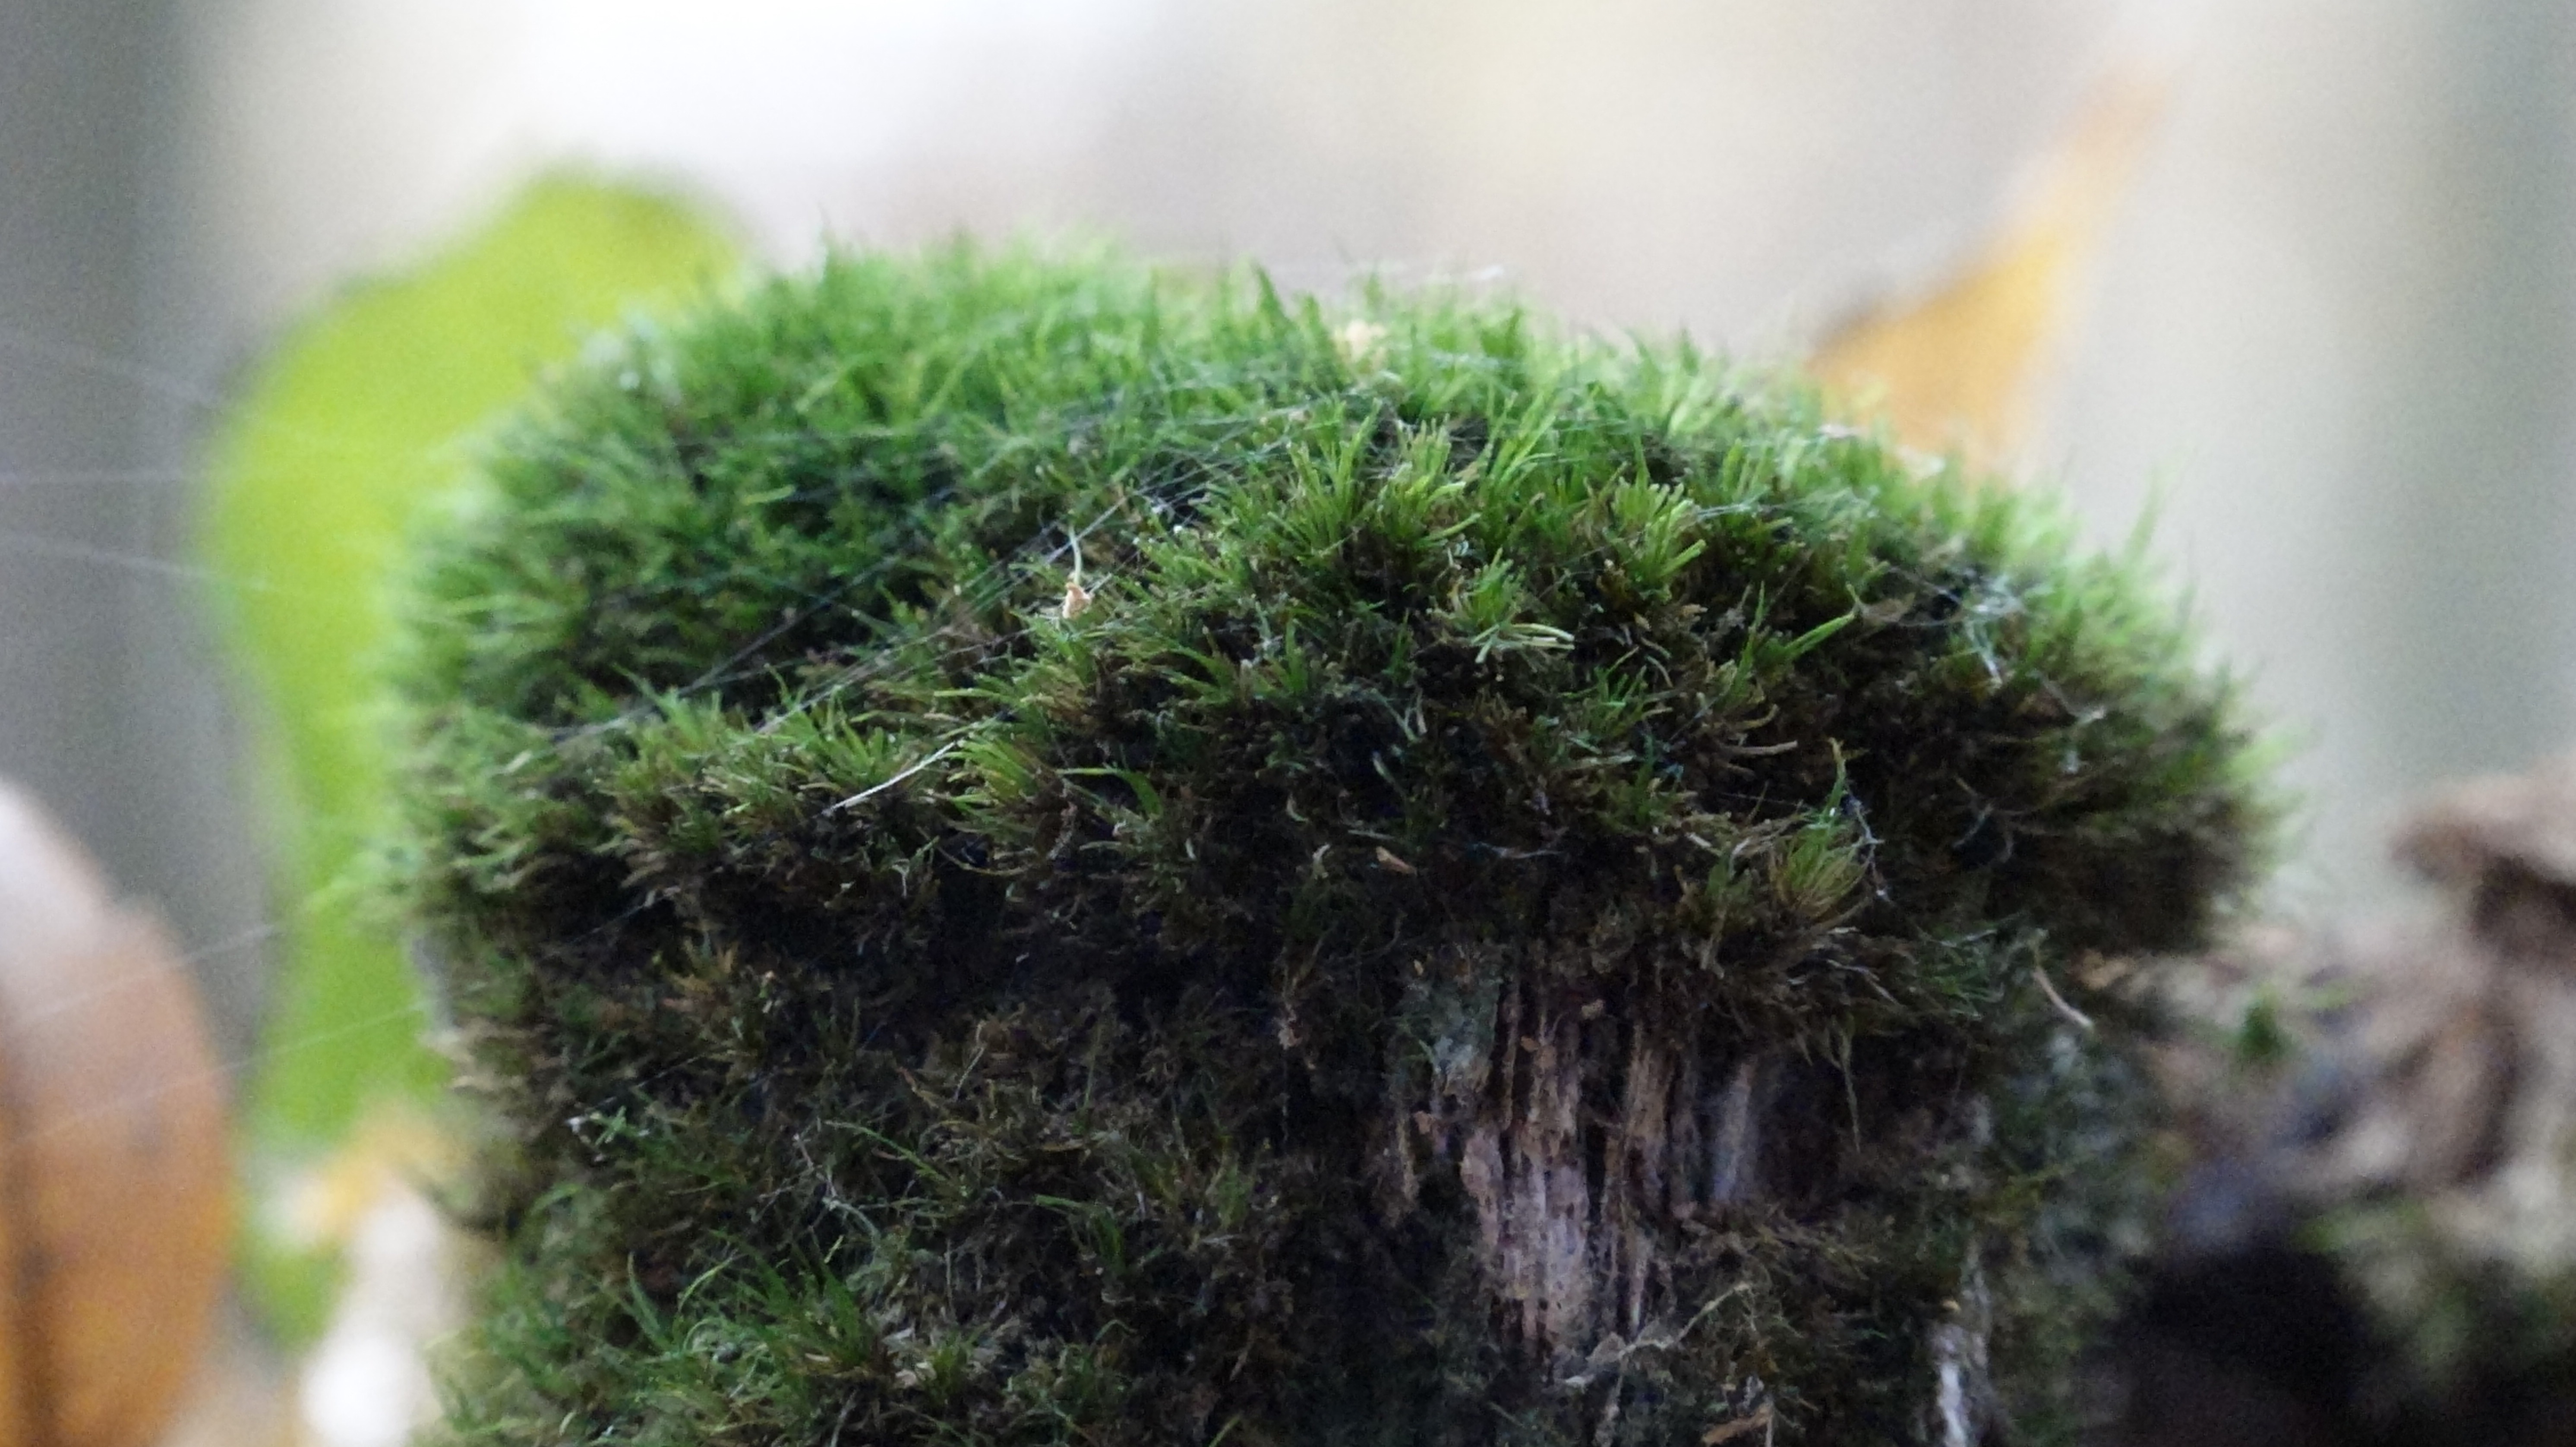
tree, nature, grass, plant, lawn, leaf, flower, moss, green, autumn, soil, botany, flora, shrub, macro photography, grass family, woody plant, land plant, non vascular land plant